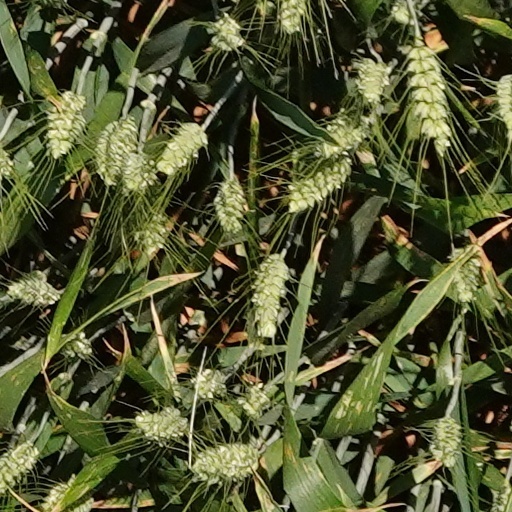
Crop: wheat